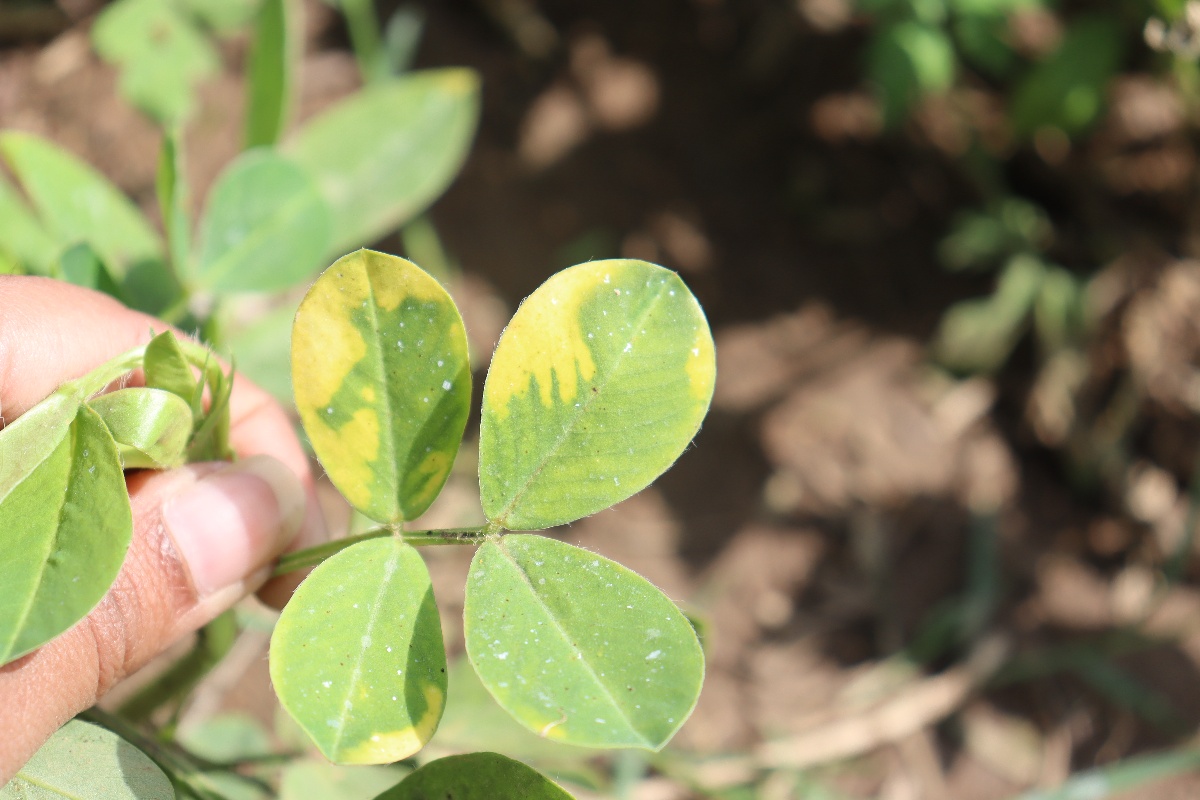
Label: nutrition deficiency